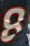
Number: 8